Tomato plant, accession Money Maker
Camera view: vertical (180 deg); turntable rotation: 0 degrees
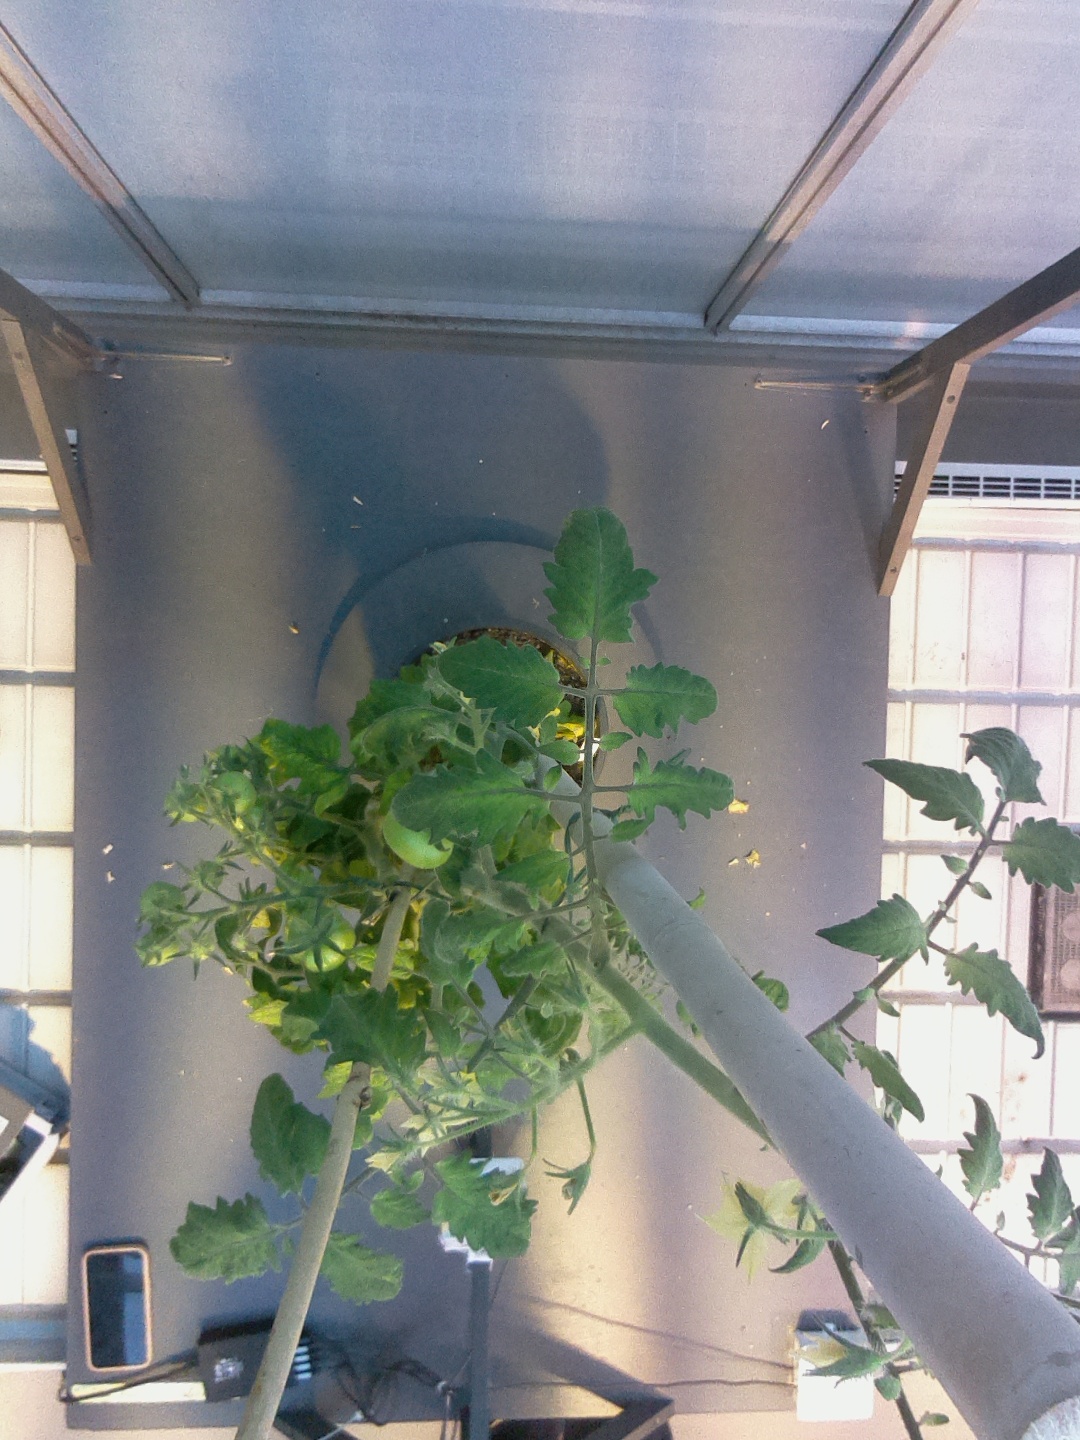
BBCH growth stage 73: 30%-40% of final fruit size